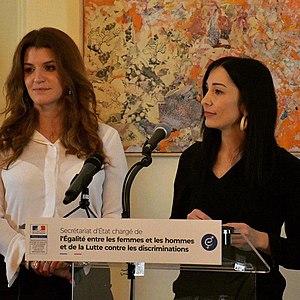
Le 27 janvier 2020, remise de la lettre de mission d'Alexandra Louis par Marlène Schiappa pour évaluer la loi renforçant la lutte contre les violences sexistes et sexuelles
Alexandra Louis, née le 17 septembre 1983 à Grenoble, est une avocate et femme politique française, élue députée de la troisième circonscription des Bouches-du-Rhône lors des élections législatives de 2017.